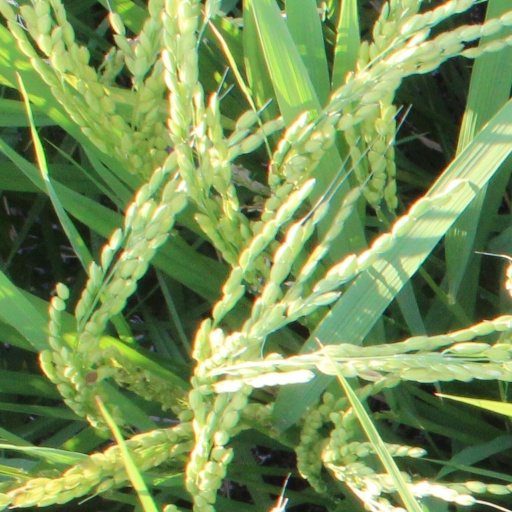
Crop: rice